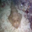
Label: ray